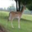
Label: deer